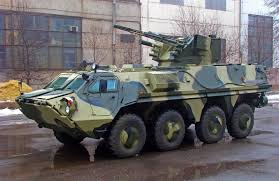
Label: BTR-80